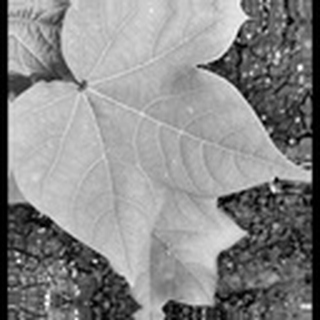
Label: healthy_cotton